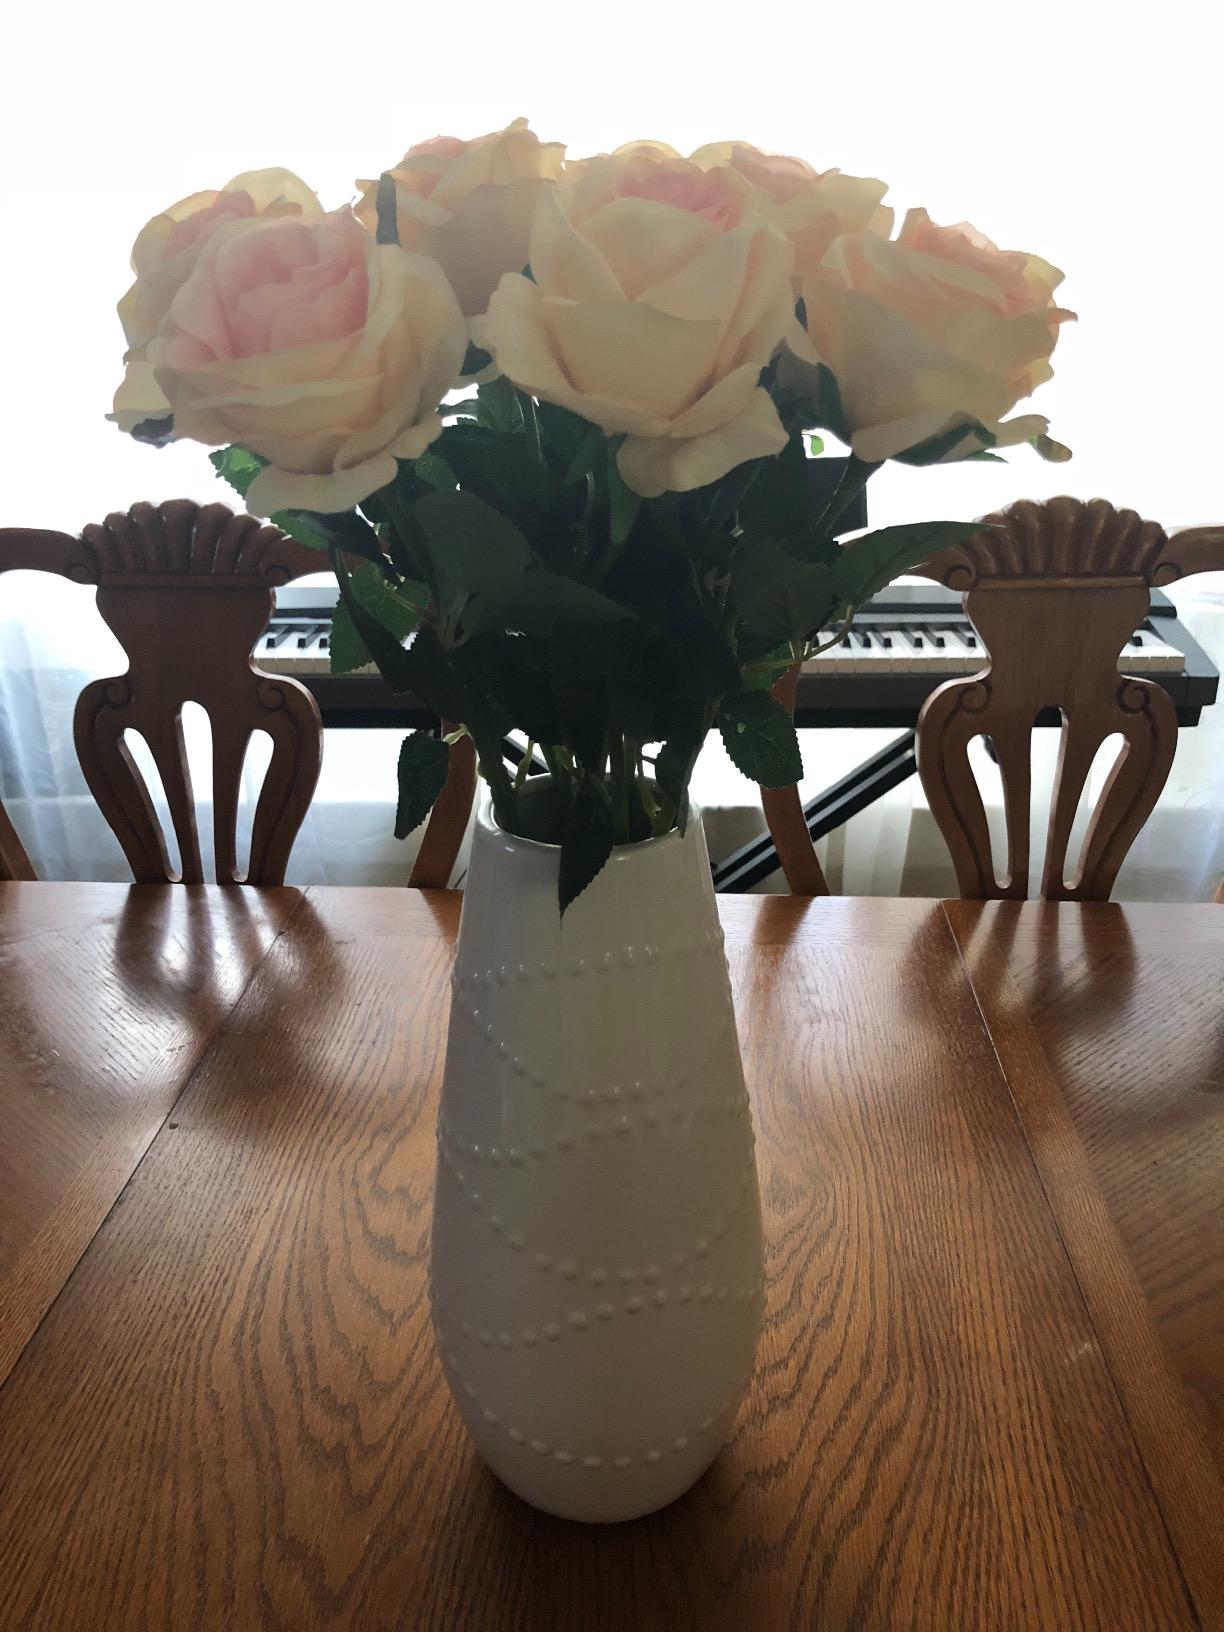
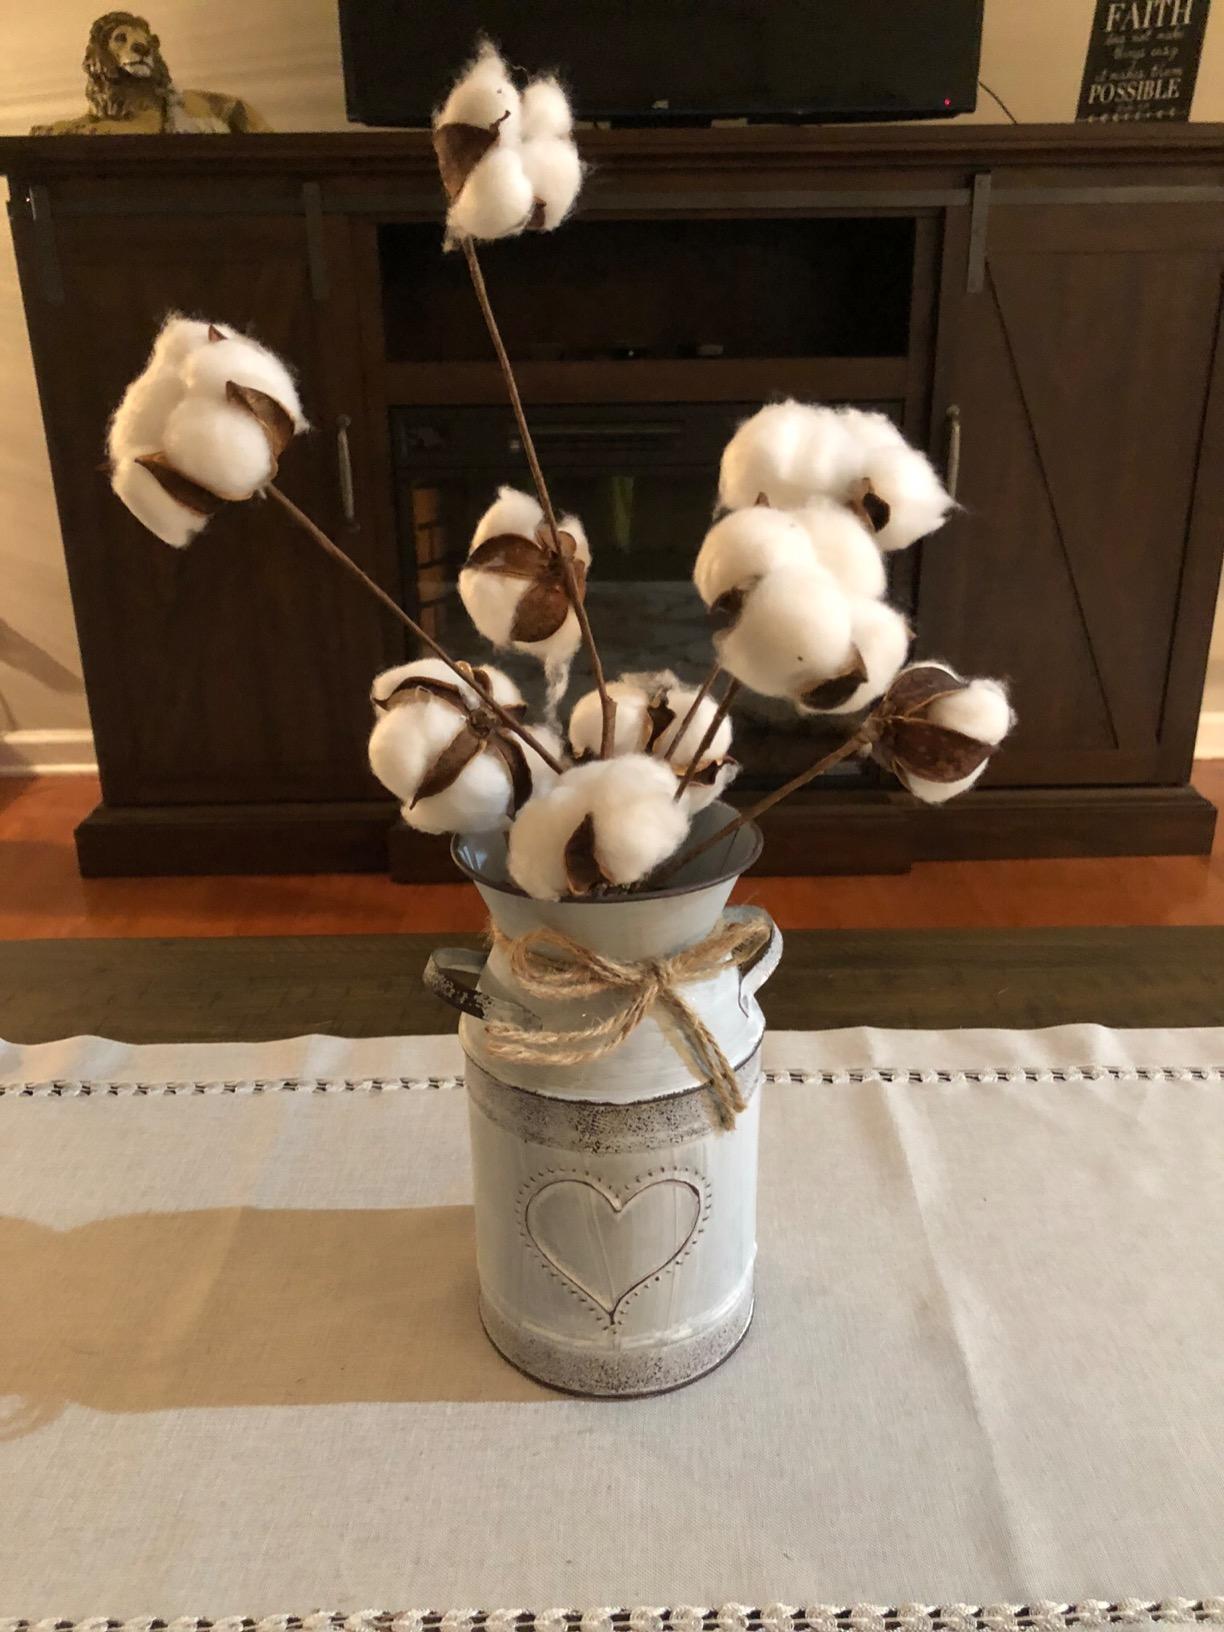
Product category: vase
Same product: no